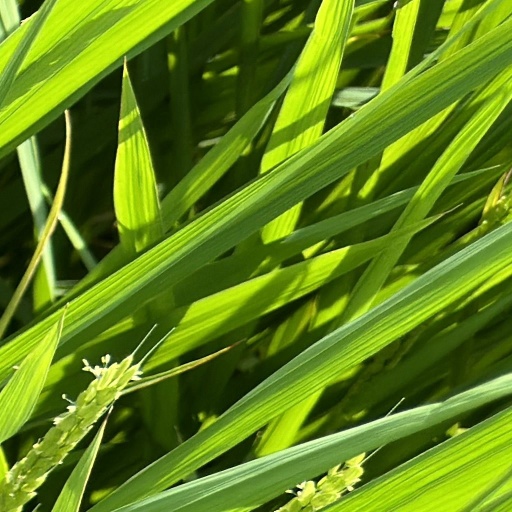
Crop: rice